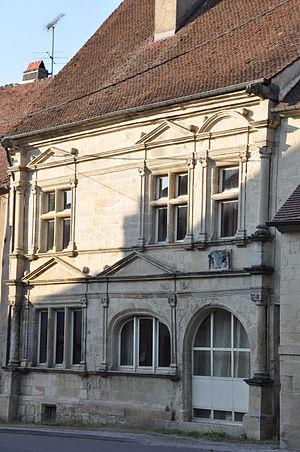
Maison Bucheron, (Classé, 1991) This building is indexed in the Base Mérimée, a database of architectural heritage maintained by the French Ministry of Culture,
Amance est une commune française, située dans le département de la Haute-Saône en région Bourgogne-Franche-Comté.
L'introduction du Protestantisme à Vesoul date du milieu du XVIᵉ siècle. Toutefois, à l'instigation du Parlement de Dole, tous les protestants furent chassés de la ville avant la fin du même siècle. Le protestantisme fut réintroduit à Vesoul à partir de 1841 grâce à la demande trois Vésuliens d'origine suisse. La communauté protestante de Vesoul s'accroît ensuite considérablement et des souscriptions sont lancées entre 1863 et 1866, pour financer l'édification d'un temple protestant à Vesoul, qui est finalement inauguré le 16 juin 1866. La ville de Vesoul a accueilli près d'une vingtaine de pasteurs depuis la création de la communauté protestante de Vesoul.
Cet article recense les monuments historiques de la Haute-Saône, en France, pour la partie nord du département.